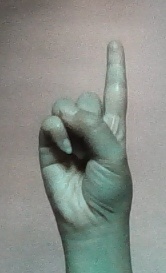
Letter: bb